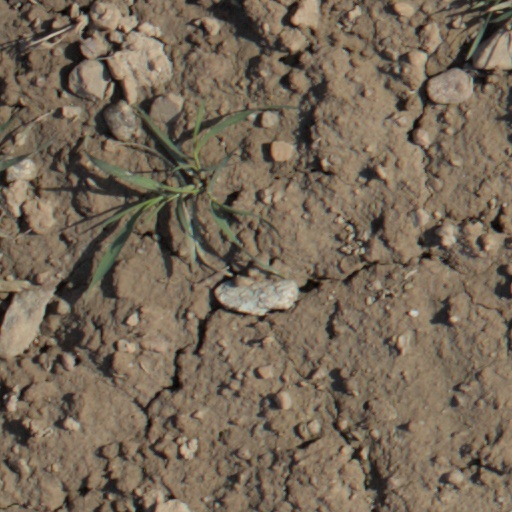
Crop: wheat